North Ossetia–Alania

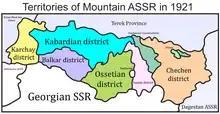
Border changes after World War I.

According to Georgian sources, the Iberians and the ancestors of the Ossetians established contacts during the Iberian–Armenian War